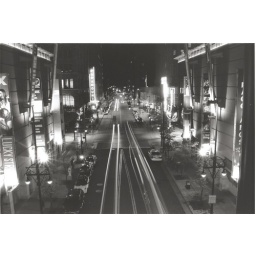
Taken while standing directly underneath that huge eyesore of a sign at the Denver Pavillions.